Glacial Lake Wisconsin

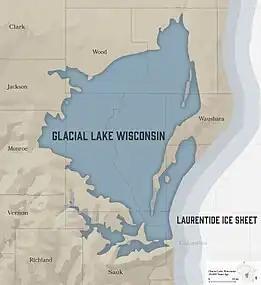
Glacial Lake Wisconsin 20,000 years ago with modern counties for geographical context.

Glacial Lake Wisconsin was a prehistoric proglacial lake that existed from approximately 18,000 to 14,000 years ago, at the end of the last ice age, in the central part of present-day Wisconsin in the United States.